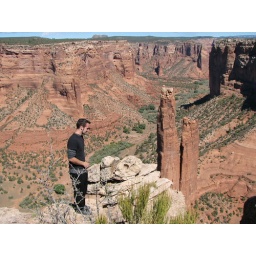
spider rock in canyon de chelly..